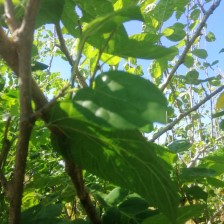
Variety: BlackAustralia